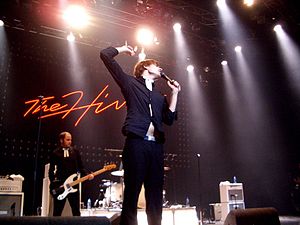
The Hives
The Hives til en koncert 6. januar 2007
The Hives er et svensk rockband dannet i byen Fagersta i 1993. Bandet består af forsangeren Howlin' Pelle Almqvist, guitaristerne Nicholaus Arson og Vigilante Carlstroem, bassist Dr. Matt Destruction og trommeslager Chris Dangerous.